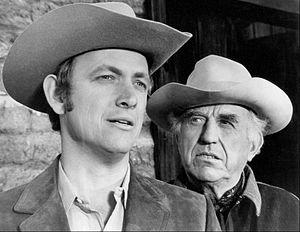
Ed Begley est un acteur américain, né le 25 mars 1901 à Hartford, dans le Connecticut, et mort d'un infarctus du myocarde le 28 avril 1970 à Hollywood, en Californie. Il est enterré à Los Angeles.
Monte Markham est un acteur, réalisateur et producteur américain né le 21 juin 1935 dans le Comté de Manatee, aux États-Unis.